Adélaïde of France

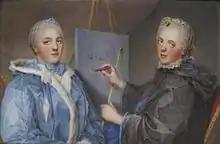
"Louise Élisabeth and Adélaïde" (1761-1762)

She was put in the care of Marie Isabelle de Rohan, Duchesse de Tallard. According to Madame Campan, "Madame Adelaide, in particular, had a most insatiable desire to learn; she was taught to play upon all instruments, from the horn (will it be believed!) to the Jew's-harp." She studied Italian under Goldoni, and music under Beaumarchais. One of the reasons as to why the expense of her younger sisters at Versailles was regarded as too high, was that the royal children were allowed to participate in court life at a very young age. They were allowed to attend as well as arrange festivities already as children. Adélaïde and her sister Henriette, who never went to Fontevraud, accompanied their father to the opera in Paris at least since 1744 and hunted with him five days a week from the beginning of 1746.